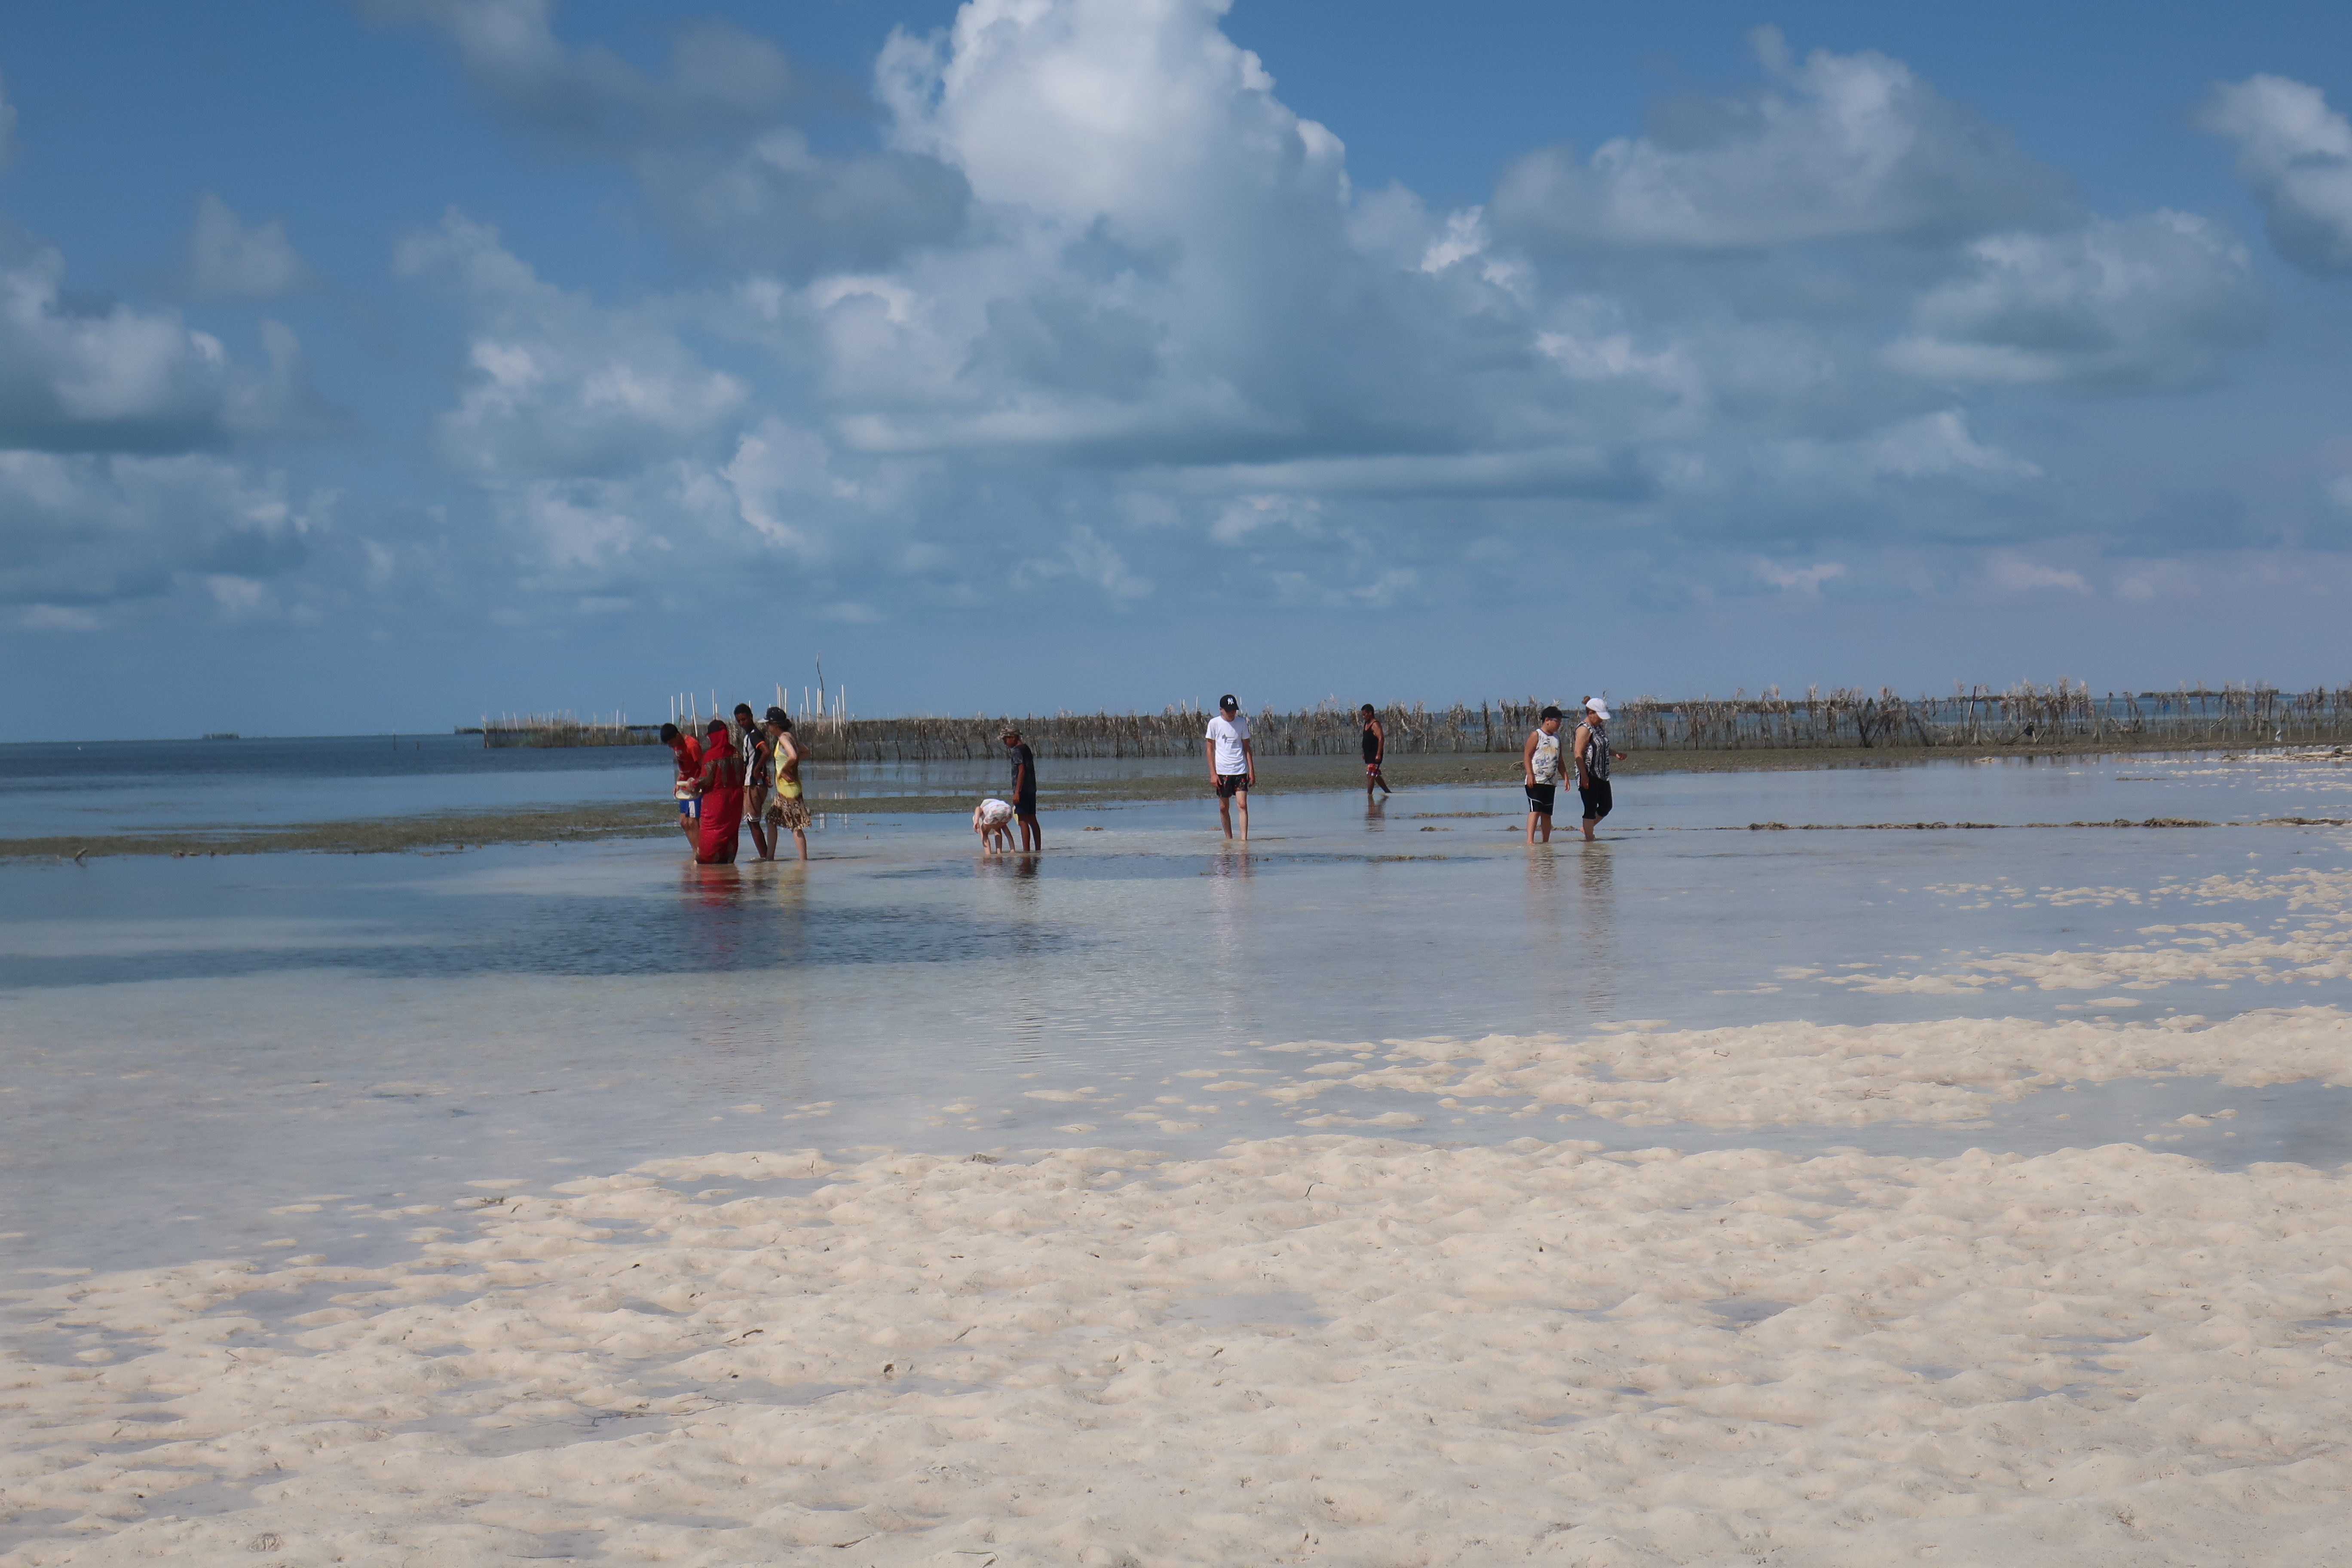
sea, sky, blue, water, fish, boat, body of water, cloud, horizon, beach, fluid, coastal and oceanic landforms, fun, shore, coast, vacation, People on beach, leisure, ocean, recreation, wind wave, sand, holiday, wave, cumulus, walking, travel, tropics, mudflat, wetland, shoal, Bermuda shorts, Human back, meteorological phenomenon, caribbean, bay